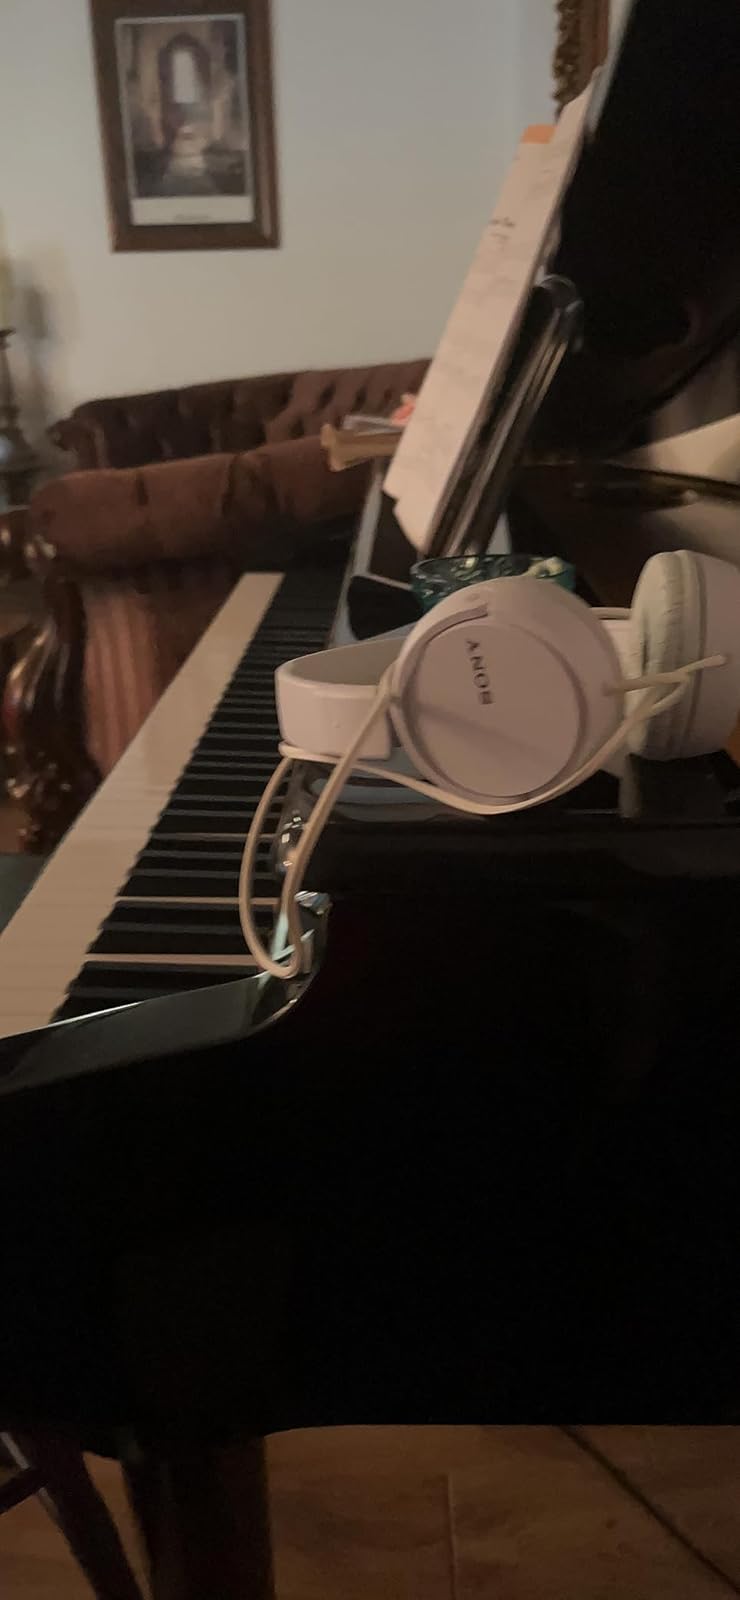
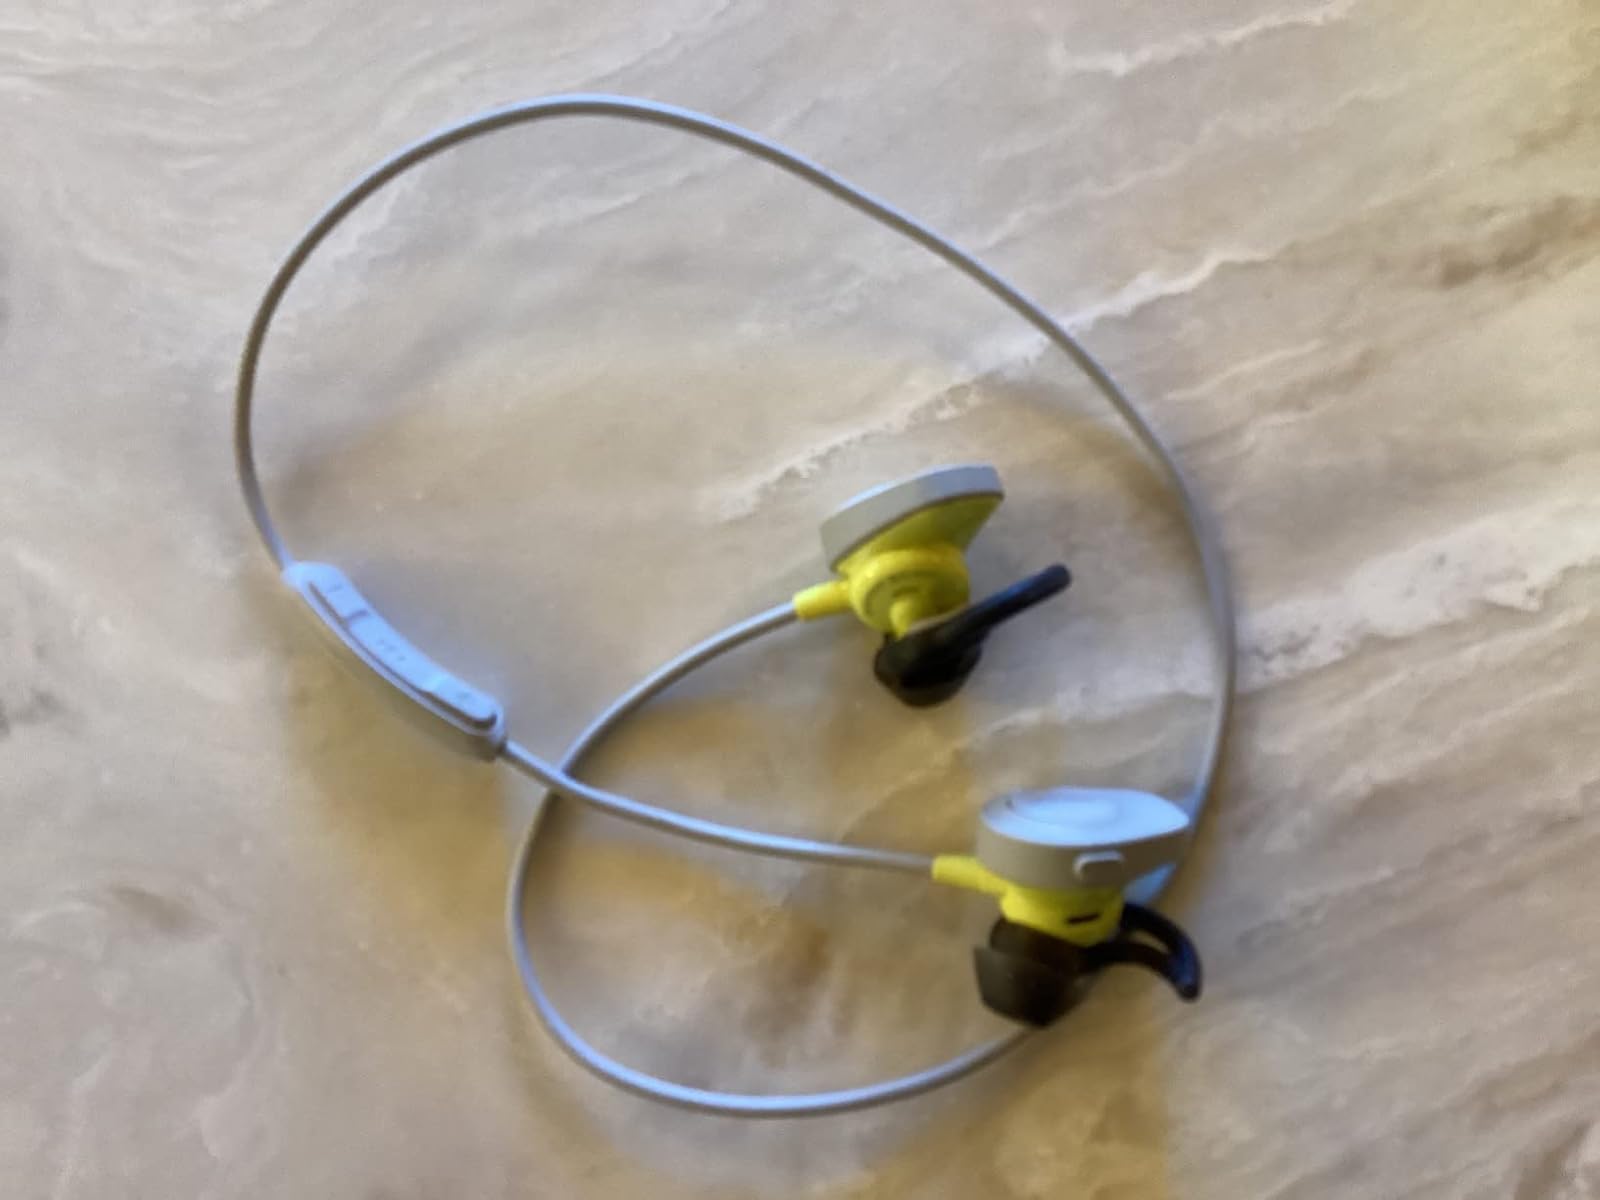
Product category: headphones
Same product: no